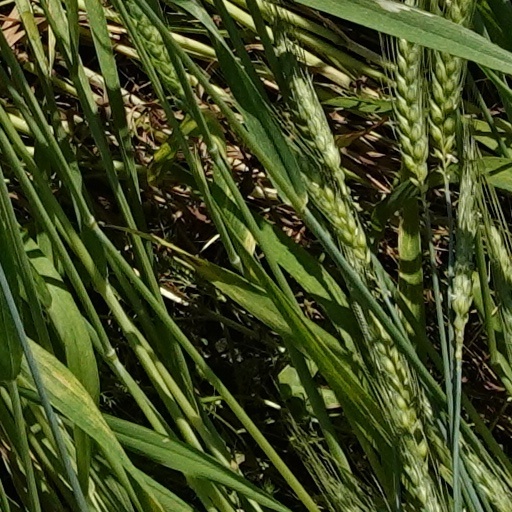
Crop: wheat